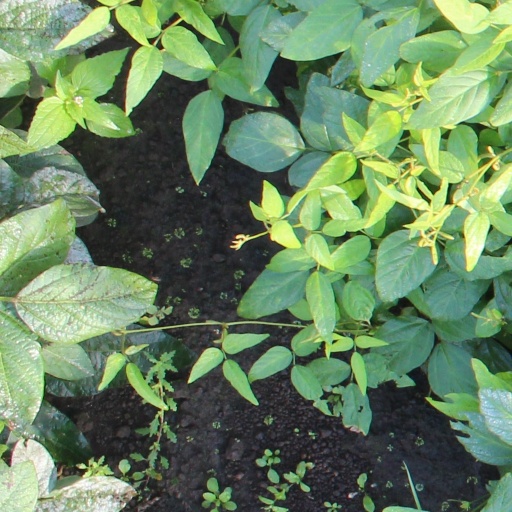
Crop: soybean